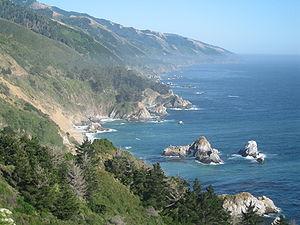
En géographie et en géomorphologie, une falaise est, selon la définition proposée par le géographe André Guilcher et communément admise dans la littérature, un escarpement en pente forte et de hauteur variable, non couvert de végétation, créé par l'érosion marine le long d'une côte et dont le pied se raccorde ordinairement à une plate-forme d'abrasion.